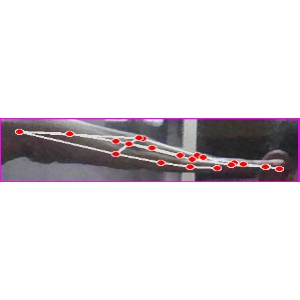
अक्षर: ज